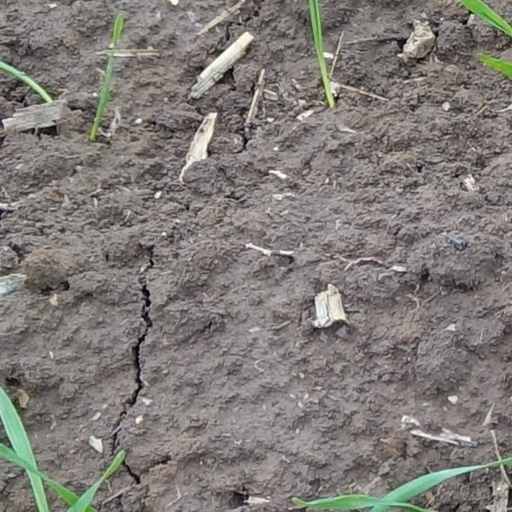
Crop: wheat